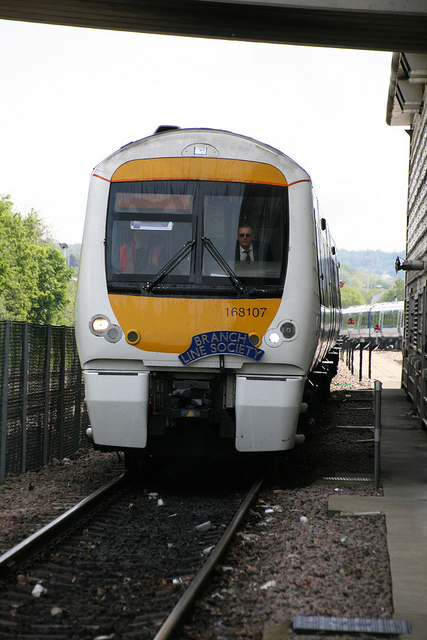
A white and yellow train pulling into a train station.

there is a yellow and whit train on the tracks

A man drives a train down a track.

A yellow and white train on the tracks.

A train on the tracks parked in a train station.